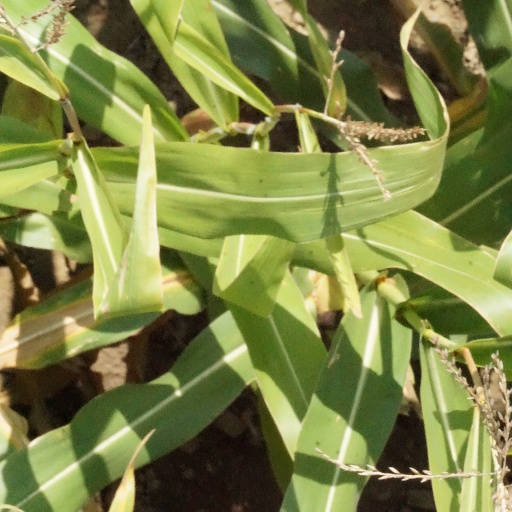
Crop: maize; corn